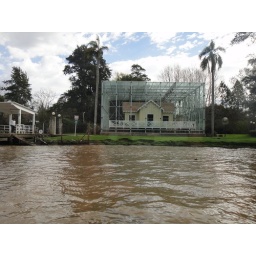
A random house in a glass box